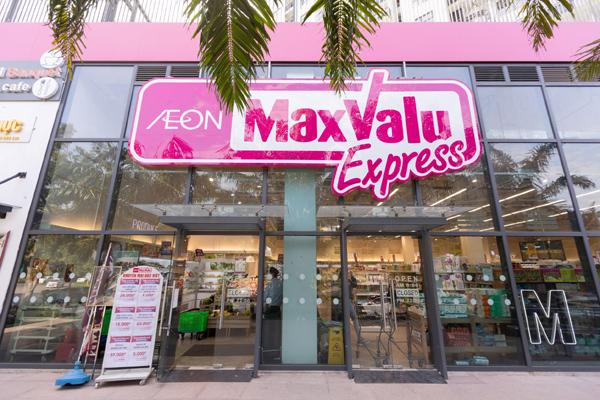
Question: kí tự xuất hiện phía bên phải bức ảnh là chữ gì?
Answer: ký tự m